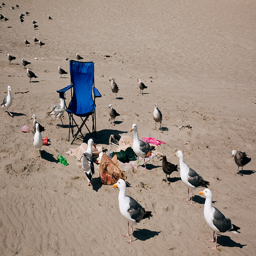
A flock of birds gathered around a blue lawn chair.
Several seagulls are on a beach next to an empty beach chair and a pile of garbage.
 an empty blue beach chair surrounded by sea gulls
A large flock of seagulls standing on the sand.
a number of seagulls near a lawn chair on sand